Julia Faure

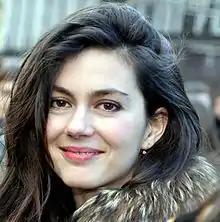
Faure in 2013

Julia Faure (born 13 February 1977) is a French actress. She has appeared in films such as "Wild Innocence" (2001), "Love Me If You Dare" (2003), "Camille Rewinds" (2012), and "Coma" (2022). She has also appeared in the television shows "Au nom de la vérité" and "I Love You 2".